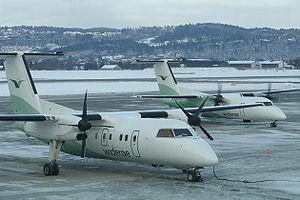
Widerøe est une compagnie aérienne norvégienne, crée en 1934. C'est la plus grande compagnie aérienne régionale de Norvège. Son siège social est situé à Bodø, mais des locaux administratifs sont également présent à Oslo.